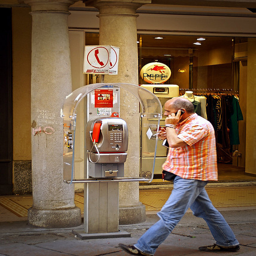
Man walking down the street while talking on his cell phone.
A man walking past a payphone near a shop.
A man walking down the street talking on a cell phone while passing by a pay phone.
A man talks on his cell phone while passing a phone booth
a male walking past a pay phone talking on his cell phone